Exaltation (astrology)

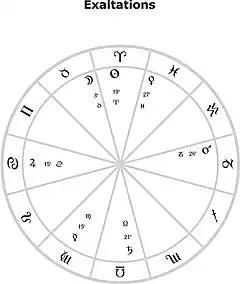
Exaltation Degrees of the Planets

In astrology, exaltation is one of the five essential dignities of a planet. The exaltation is a place of awareness for the planet, whereas the fall is a position of weakness concerning the function of the planet.